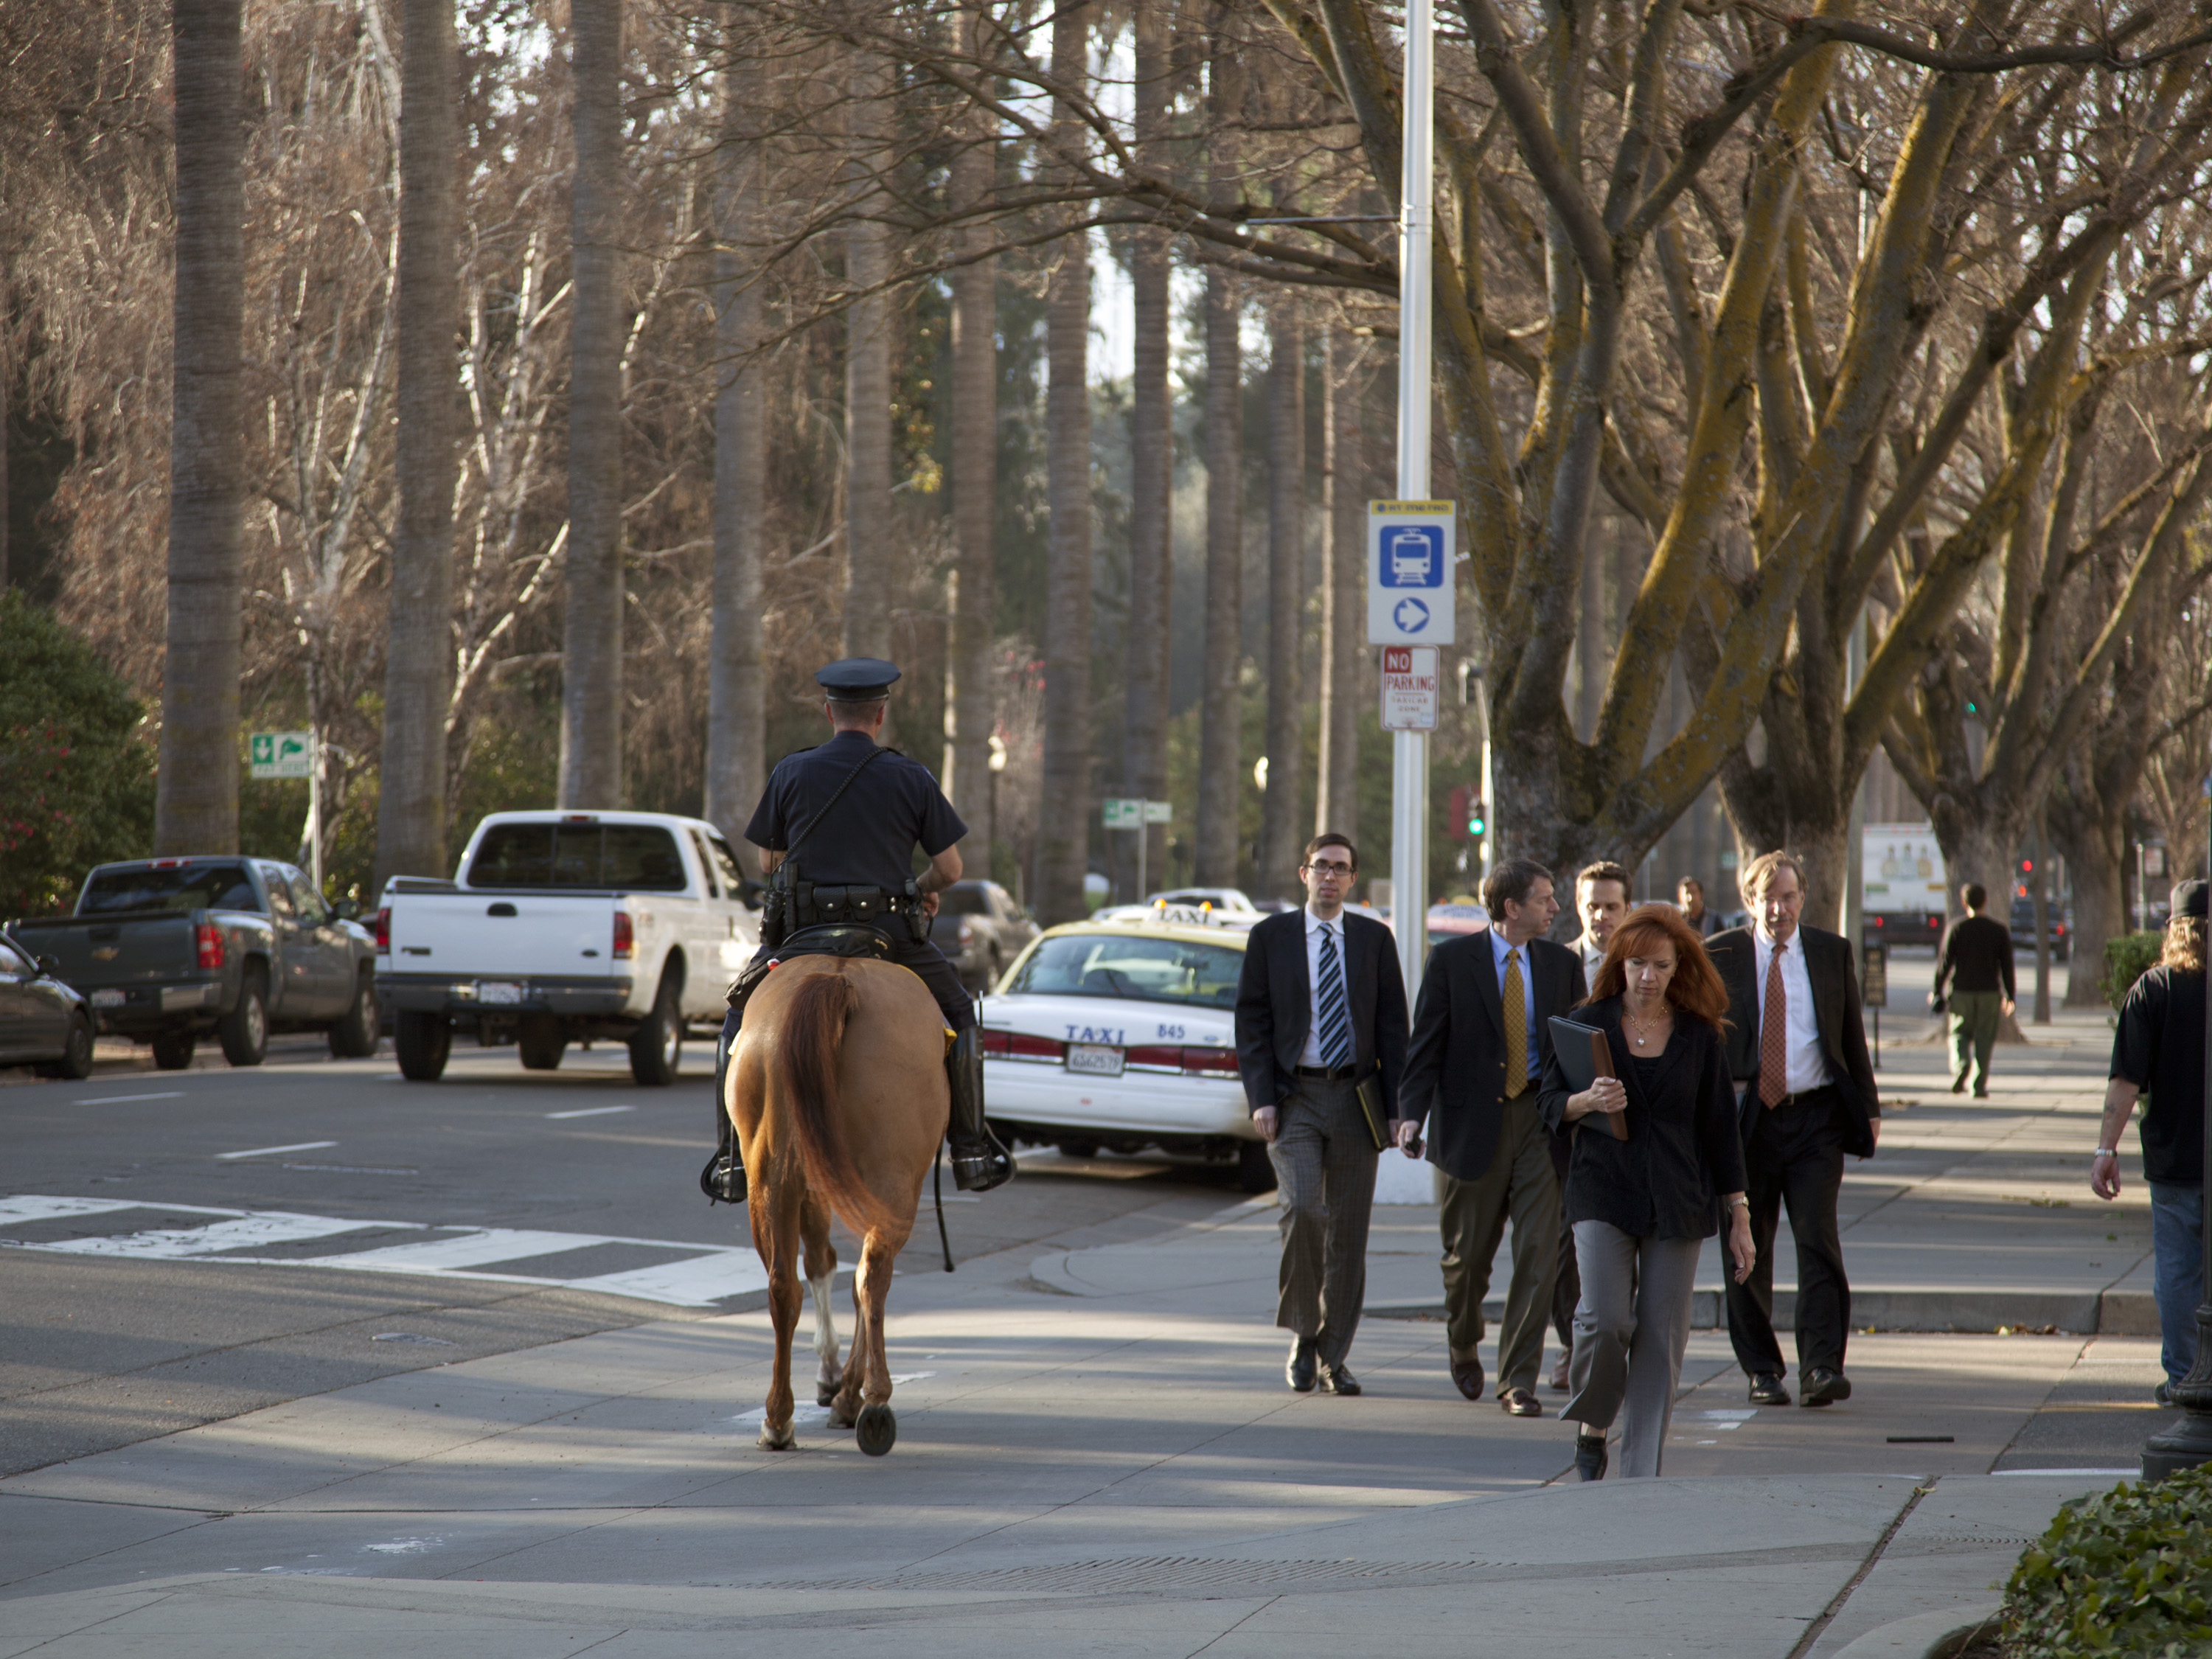
pedestrian, road, street, crowd, horseback, horse, tourism, california, equestrian, infrastructure, sacramento, thursday, mountedpolice, sacramentopolice, horse like mammal